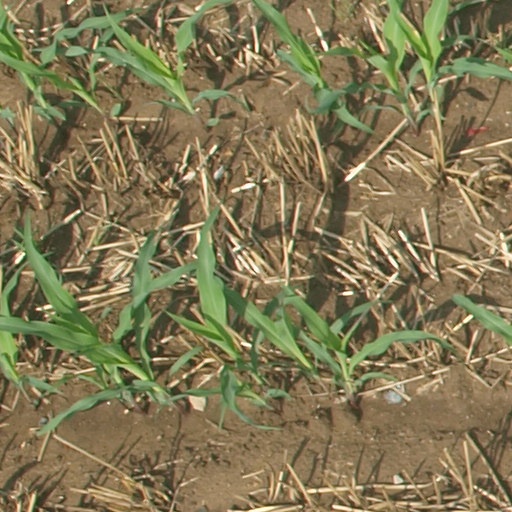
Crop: maize; corn